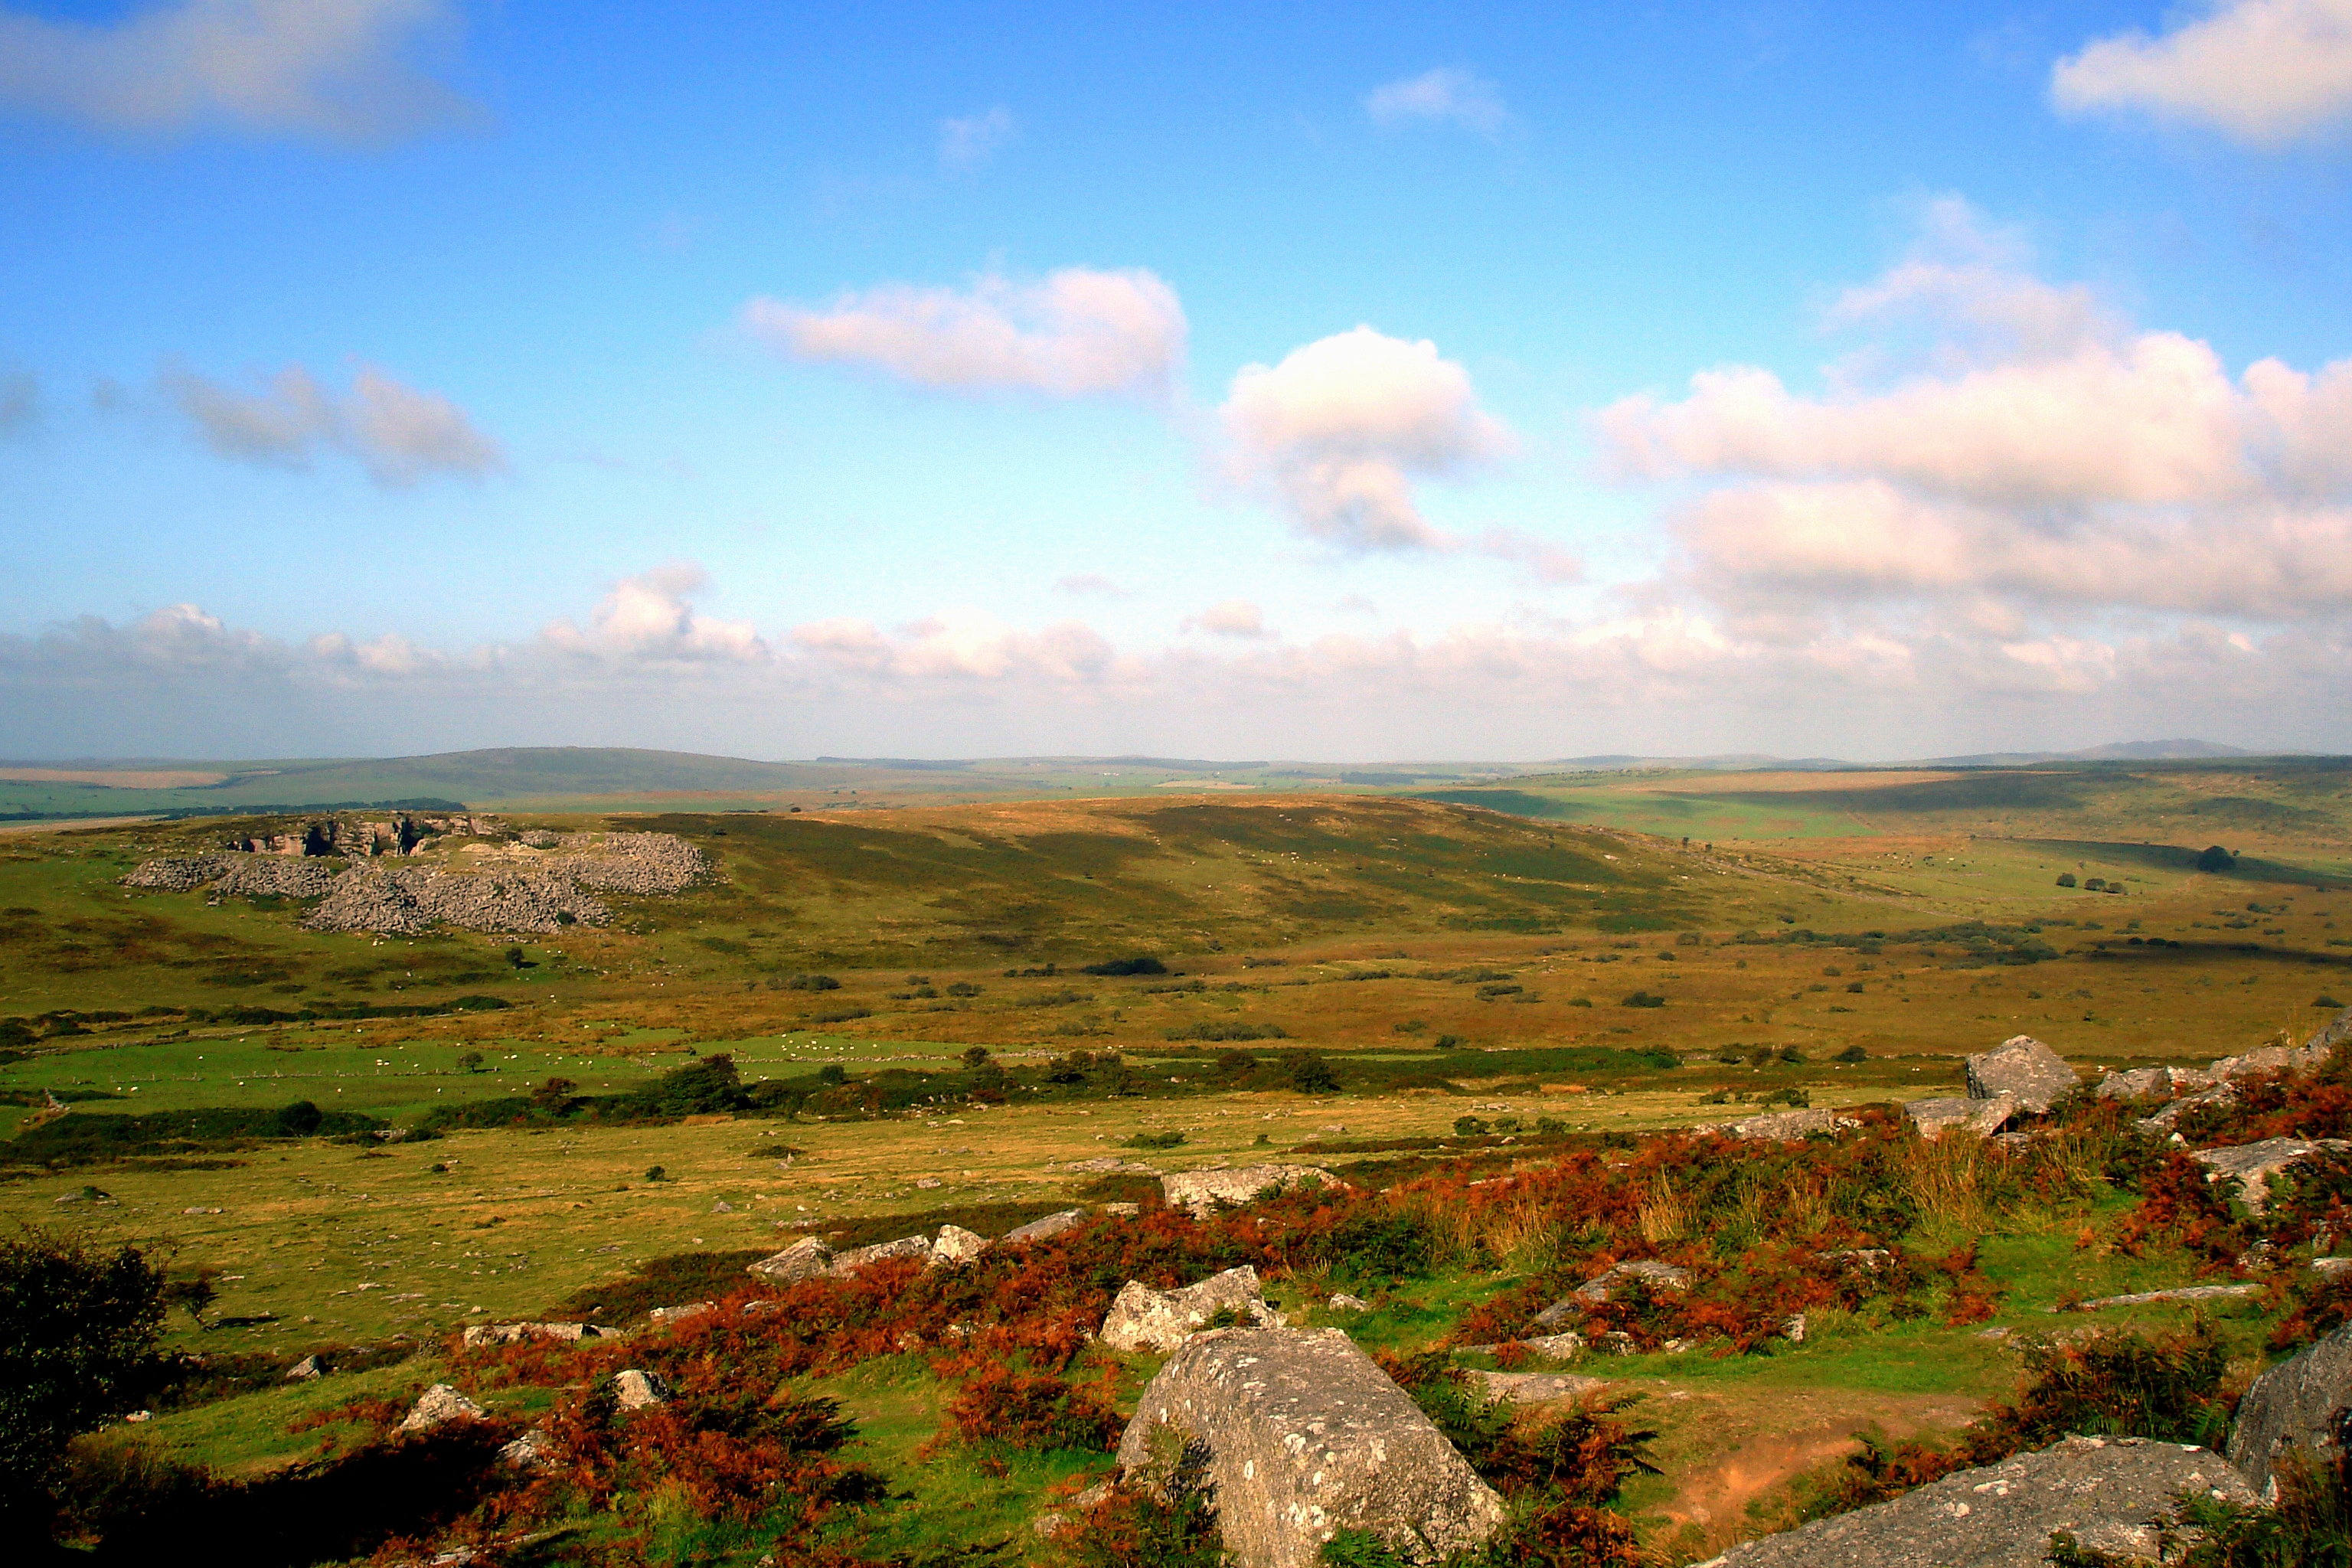
landscape, coast, rock, horizon, wilderness, mountain, cloud, sky, meadow, cloudy, morning, hill, valley, panorama, foliage, autumn, plain, rocks, moors, clouds, fields, grassland, plateau, day, fell, quarry, cornwall, rural area, bodminmoor, natural environment, geographical feature, mountainous landforms